Bahrain

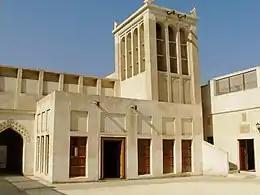
The Isa ibn Ali Al Khalifa house is an example of traditional architecture in Bahrain.

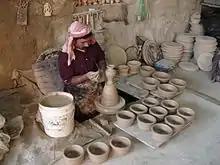
An artisan making pottery using the traditional mud and water mixture on a revolving wheel.

In 2010, Bahrain's population grew to 1.2 million, of which 568,399 were Bahraini and 666,172 were non-nationals. It had risen from 1.05 million (517,368 non-nationals) in 2007, the year when Bahrain's population crossed the one million mark. Though a majority of the population is Middle Eastern, a sizeable number of people from South Asia live in the country. In 2008, approximately 290,000 Indian nationals lived in Bahrain, making them the single largest expatriate community in the country, the majority of which hail from the south Indian state of Kerala. Bahrain is the fourth most densely populated sovereign state in the world with a population density of 1,646 people per km in 2010. The only sovereign states with larger population densities are city states. Much of this population is concentrated in the north of the country with the Southern Governorate being the least densely populated part. The north of the country is so urbanised that it is considered by some to be one large metropolitan area.